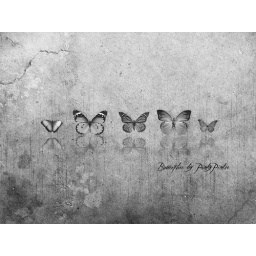
Butterflies black n white by (PinkyPinkee)